St Mary Magdalene Church, Gedney

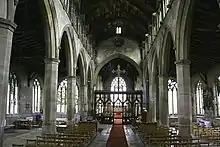
Nave interior

In 2006, 29 windows in the church were smashed, including the Jesse window; vestments and an altar cloth were also set alight, but luckily the fire did not take hold. A 15-year-old and a 16-year-old were interviewed by police and admitted causing the damage.